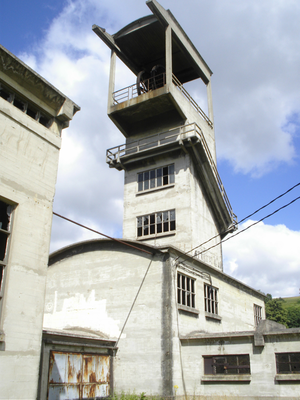
Le bassin houiller de la Loire est historiquement l'un des tout premiers à être exploité en France ; l'exploitation y est attestée depuis le XIIIᵉ siècle. Principal site d'extraction de charbon en France après 1815 et la perte des départements étrangers, il a fourni jusqu'à 40 % de la production nationale dans les années 1820-1830 lors de la Première révolution industrielle. Définitivement dépassé par le bassin minier du Nord-Pas-de-Calais dans les années 1860, il resta par la suite un bassin de premier ordre au XXᵉ siècle, étant situé loin des frontières et ayant été relativement épargné par les deux conflits mondiaux.